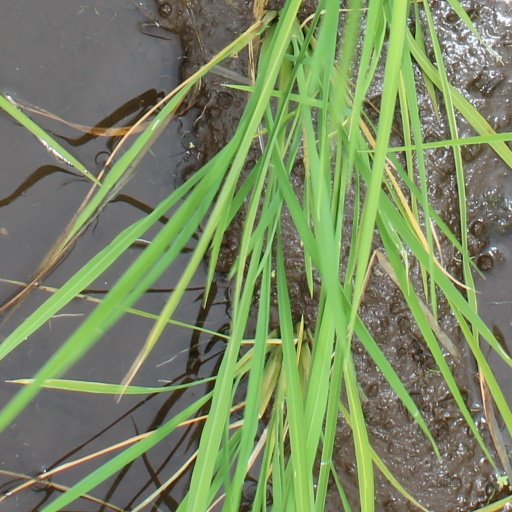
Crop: rice